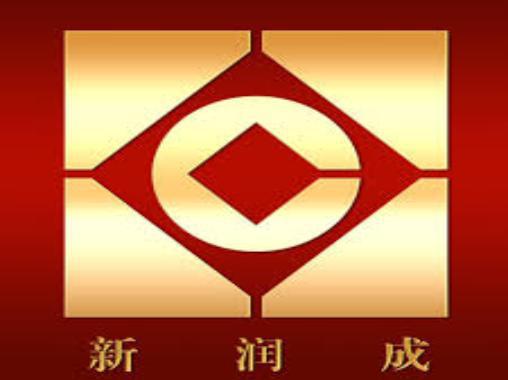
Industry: Others